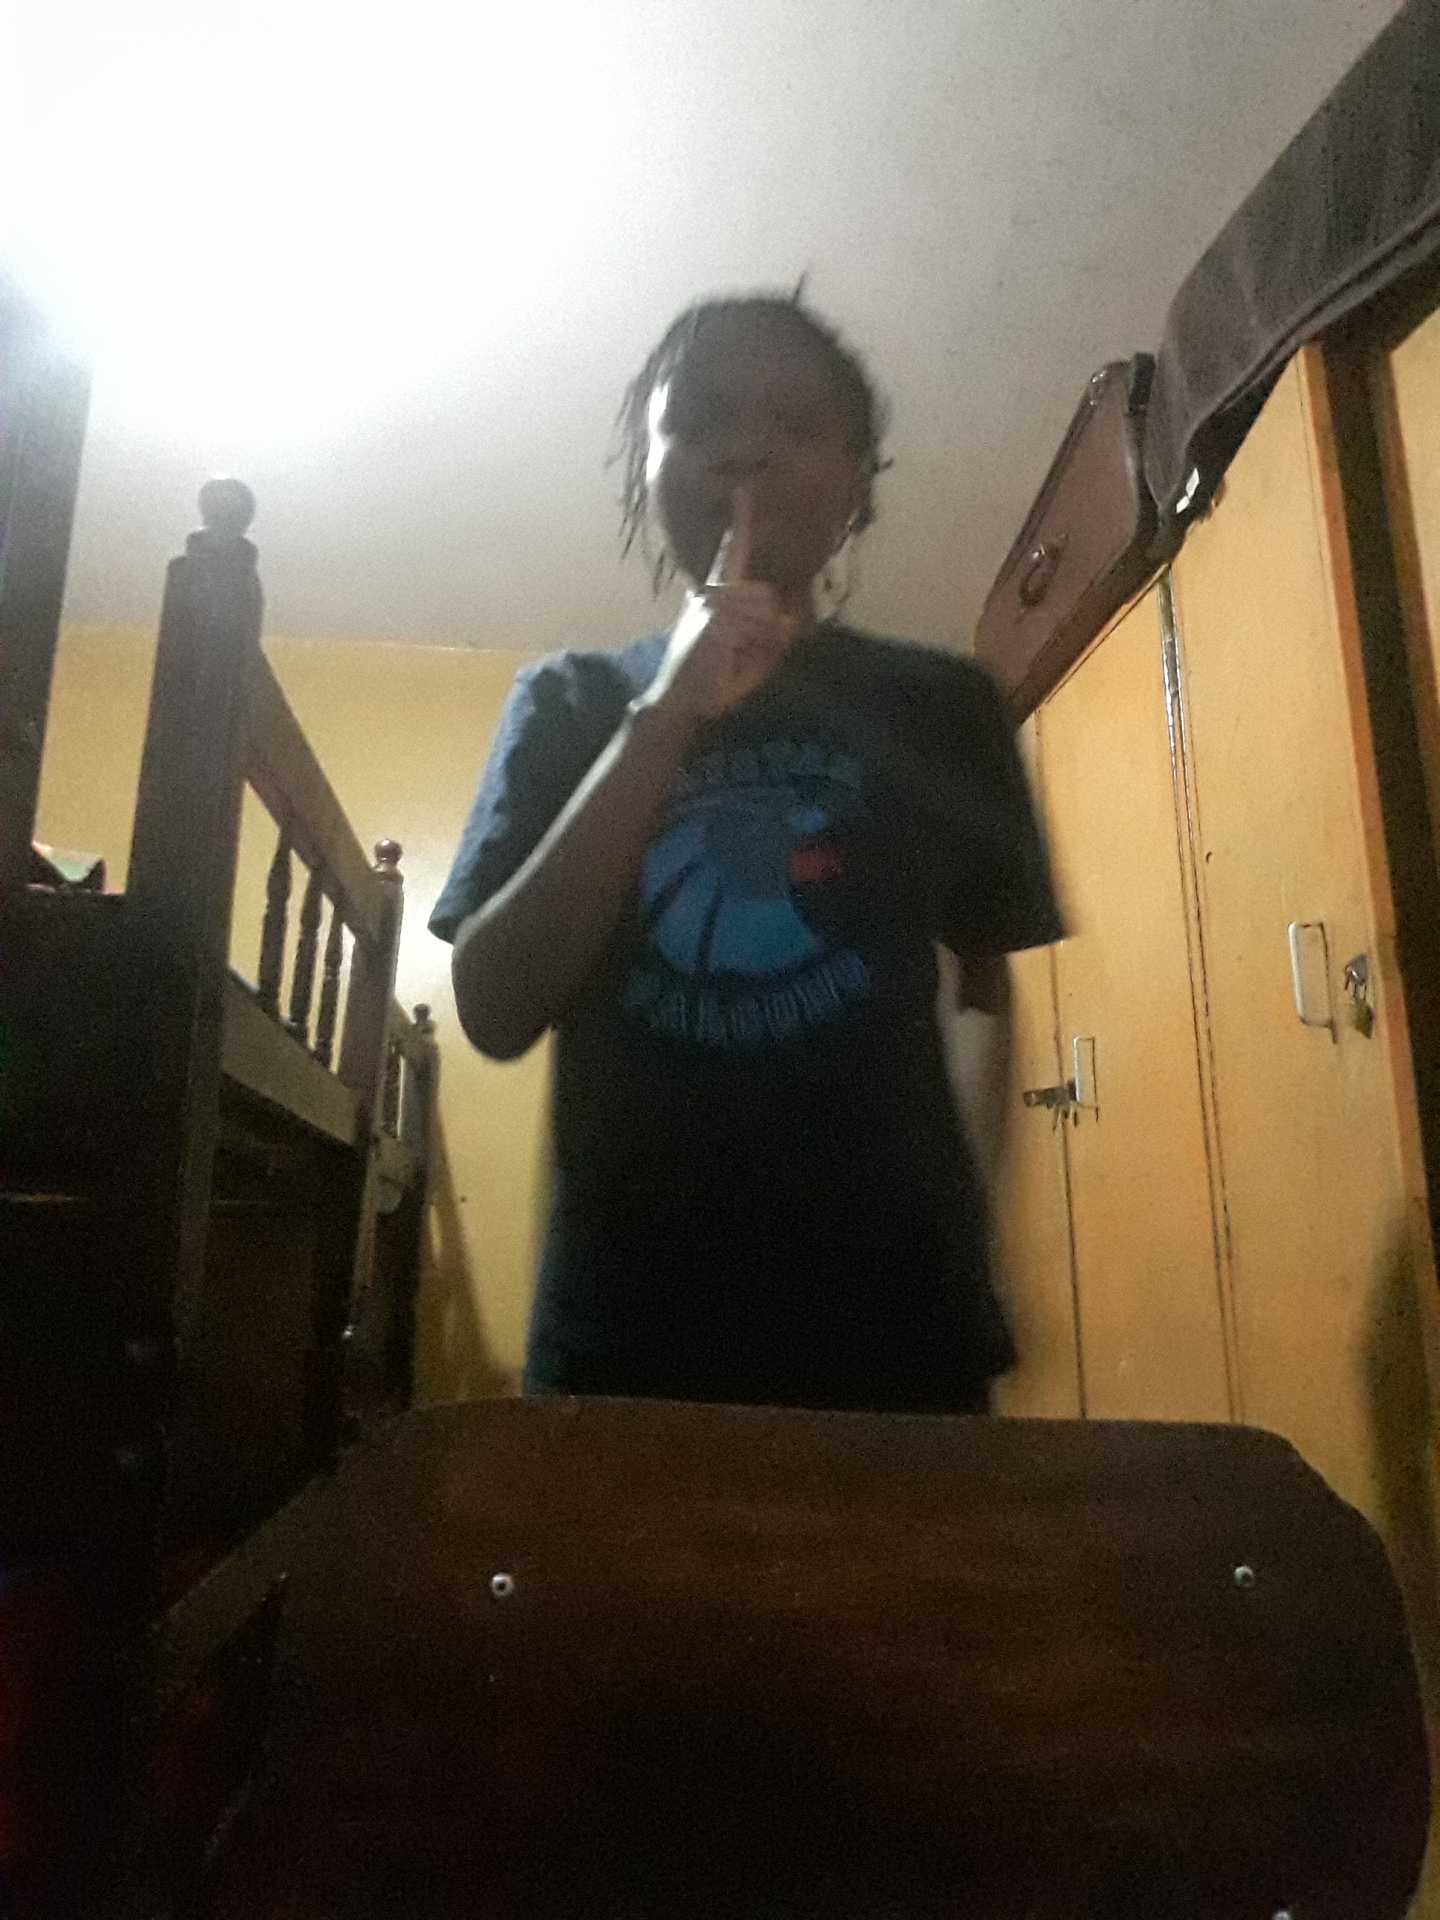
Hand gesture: mute